Formula 1000

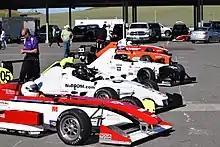
F1000 cars in 2013.

Formula 1000 (F1000) is a class of open wheel formula racing with professional and amateur series worldwide. Formula 1000 gets its name from the 1000 cc (1.0 L) super-bike engine used to power a single seat, open wheel race car with fully adjustable wings and suspension.